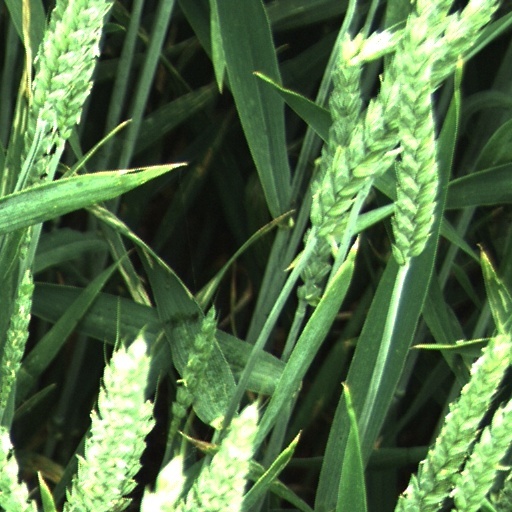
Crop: wheat